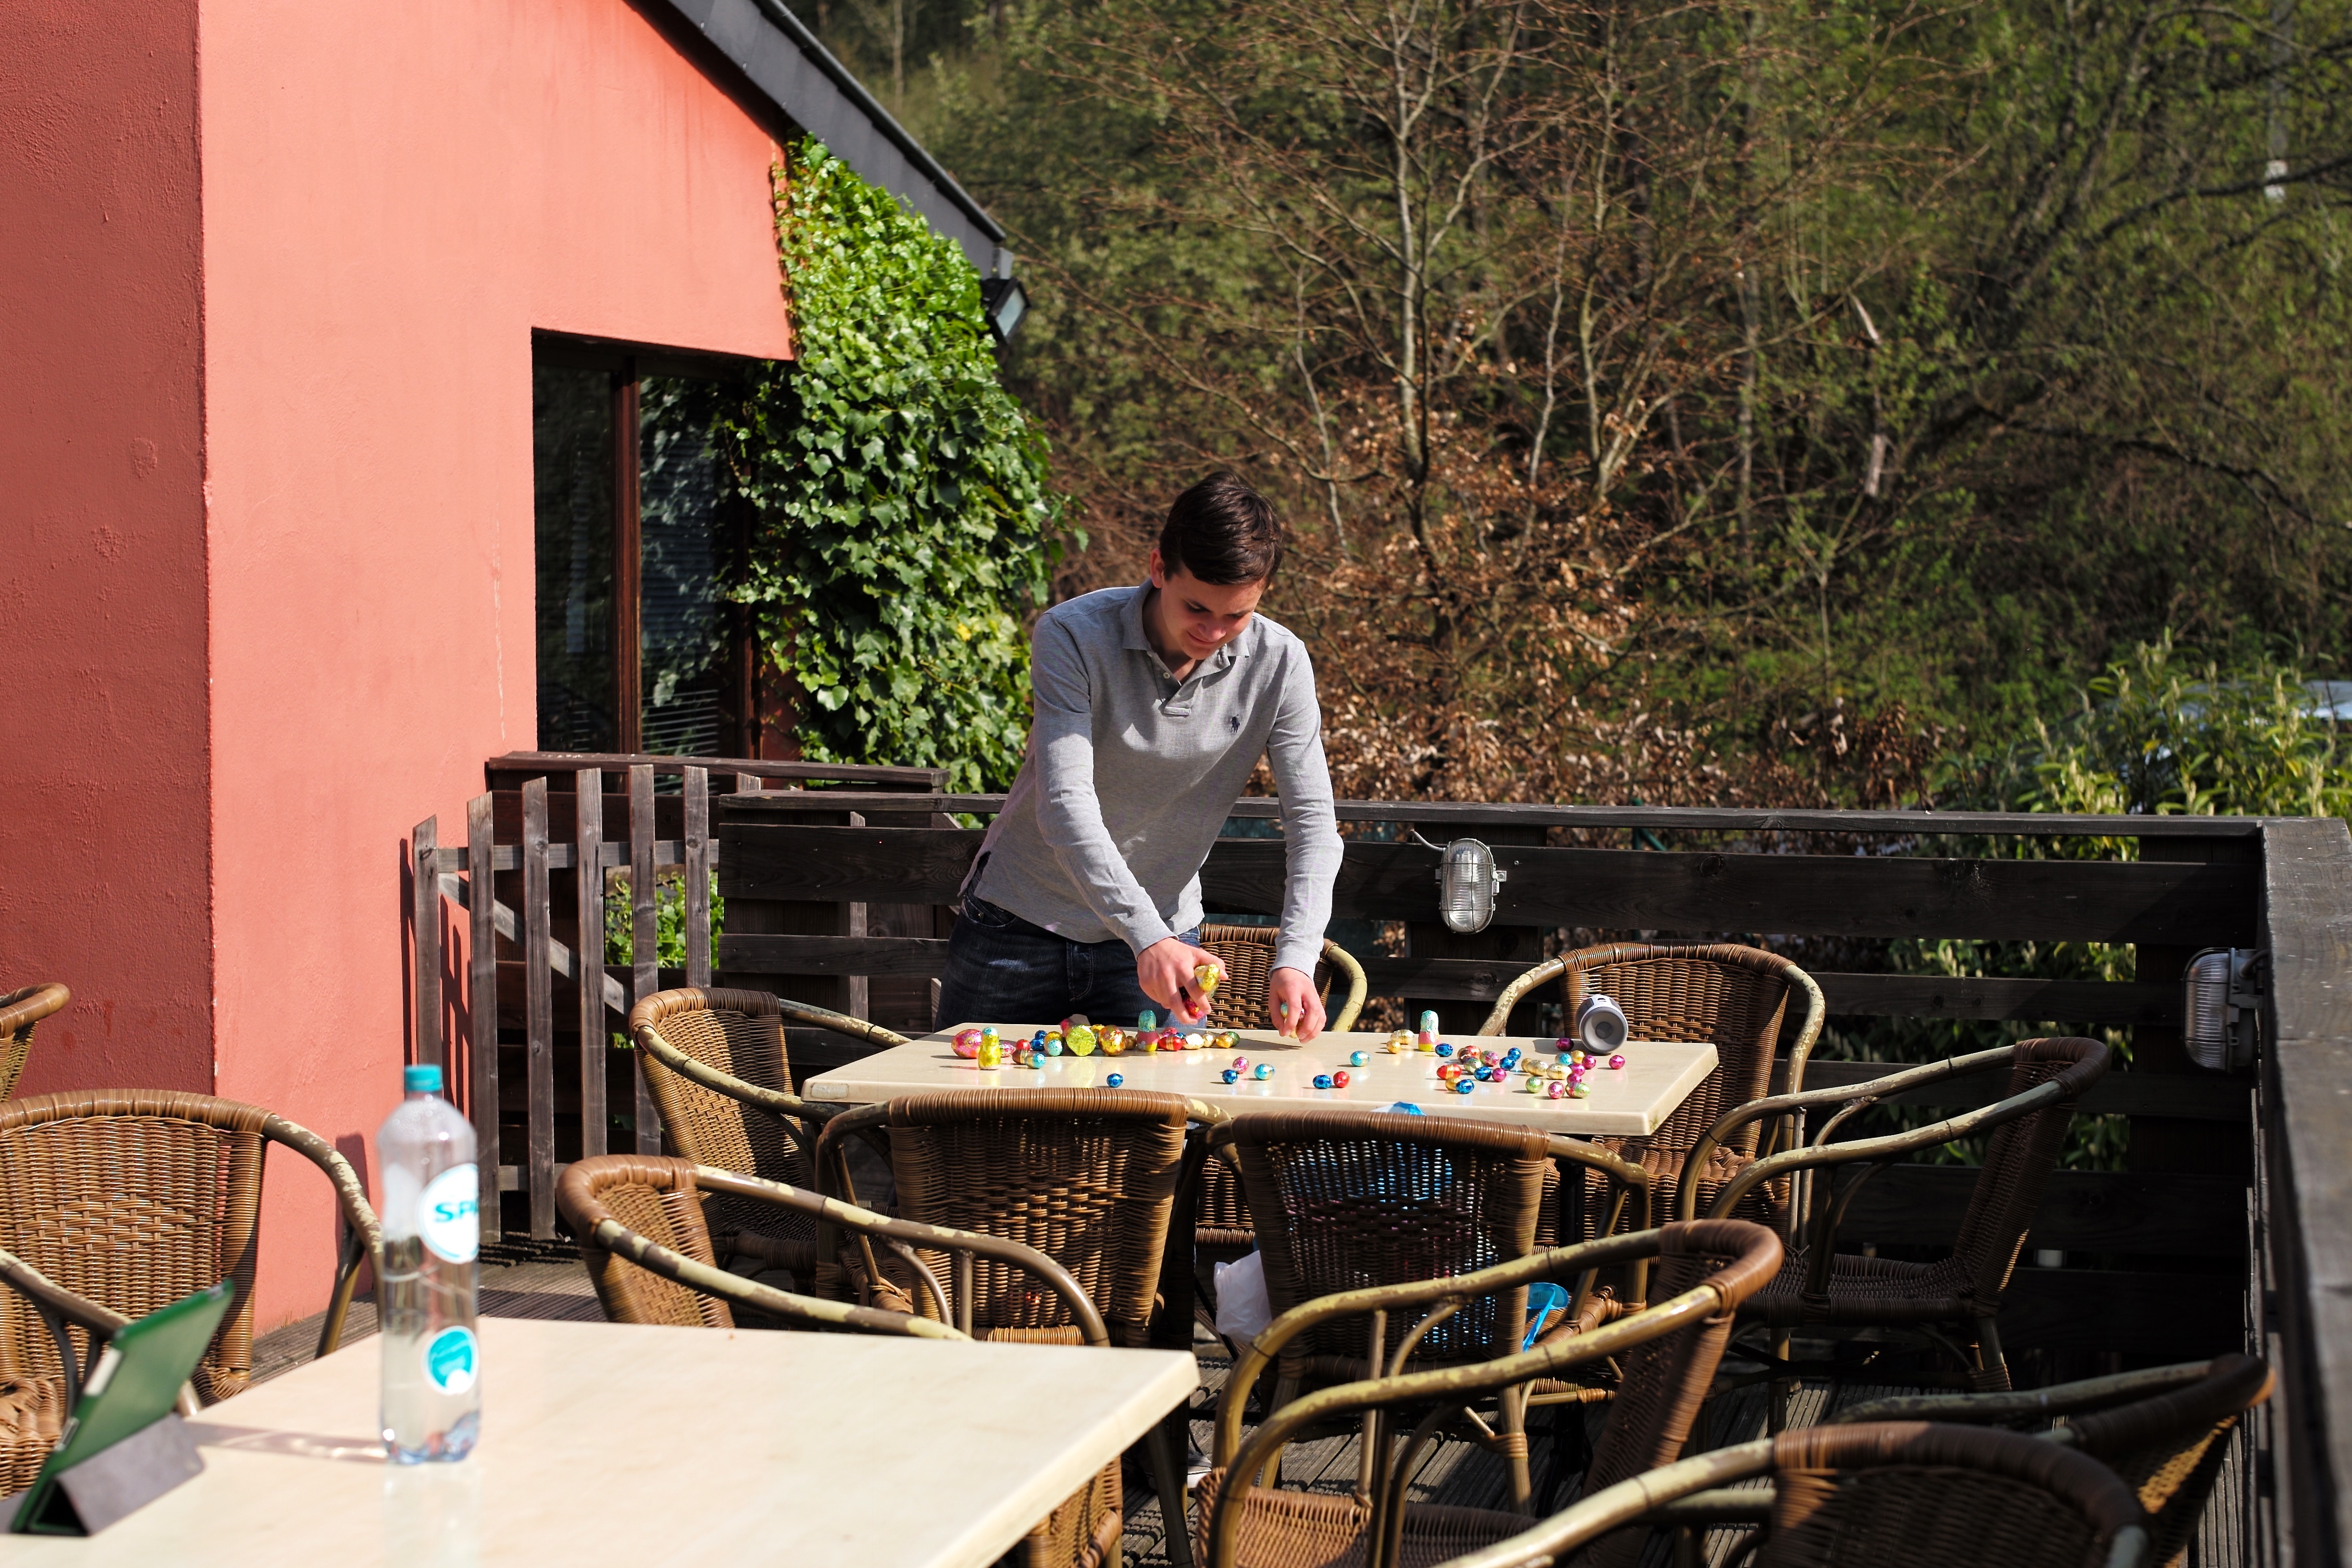
nature, hiking, travel, europe, spring, vehicle, belgium, leica, ardennes, stoumont